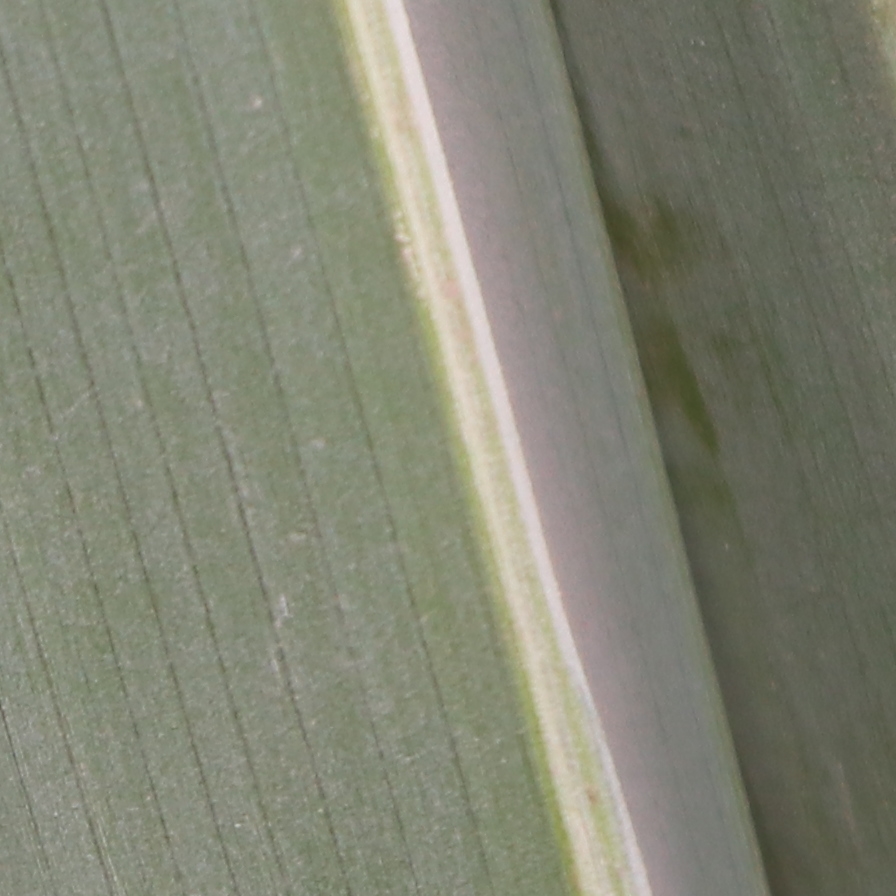
Label: Healthy